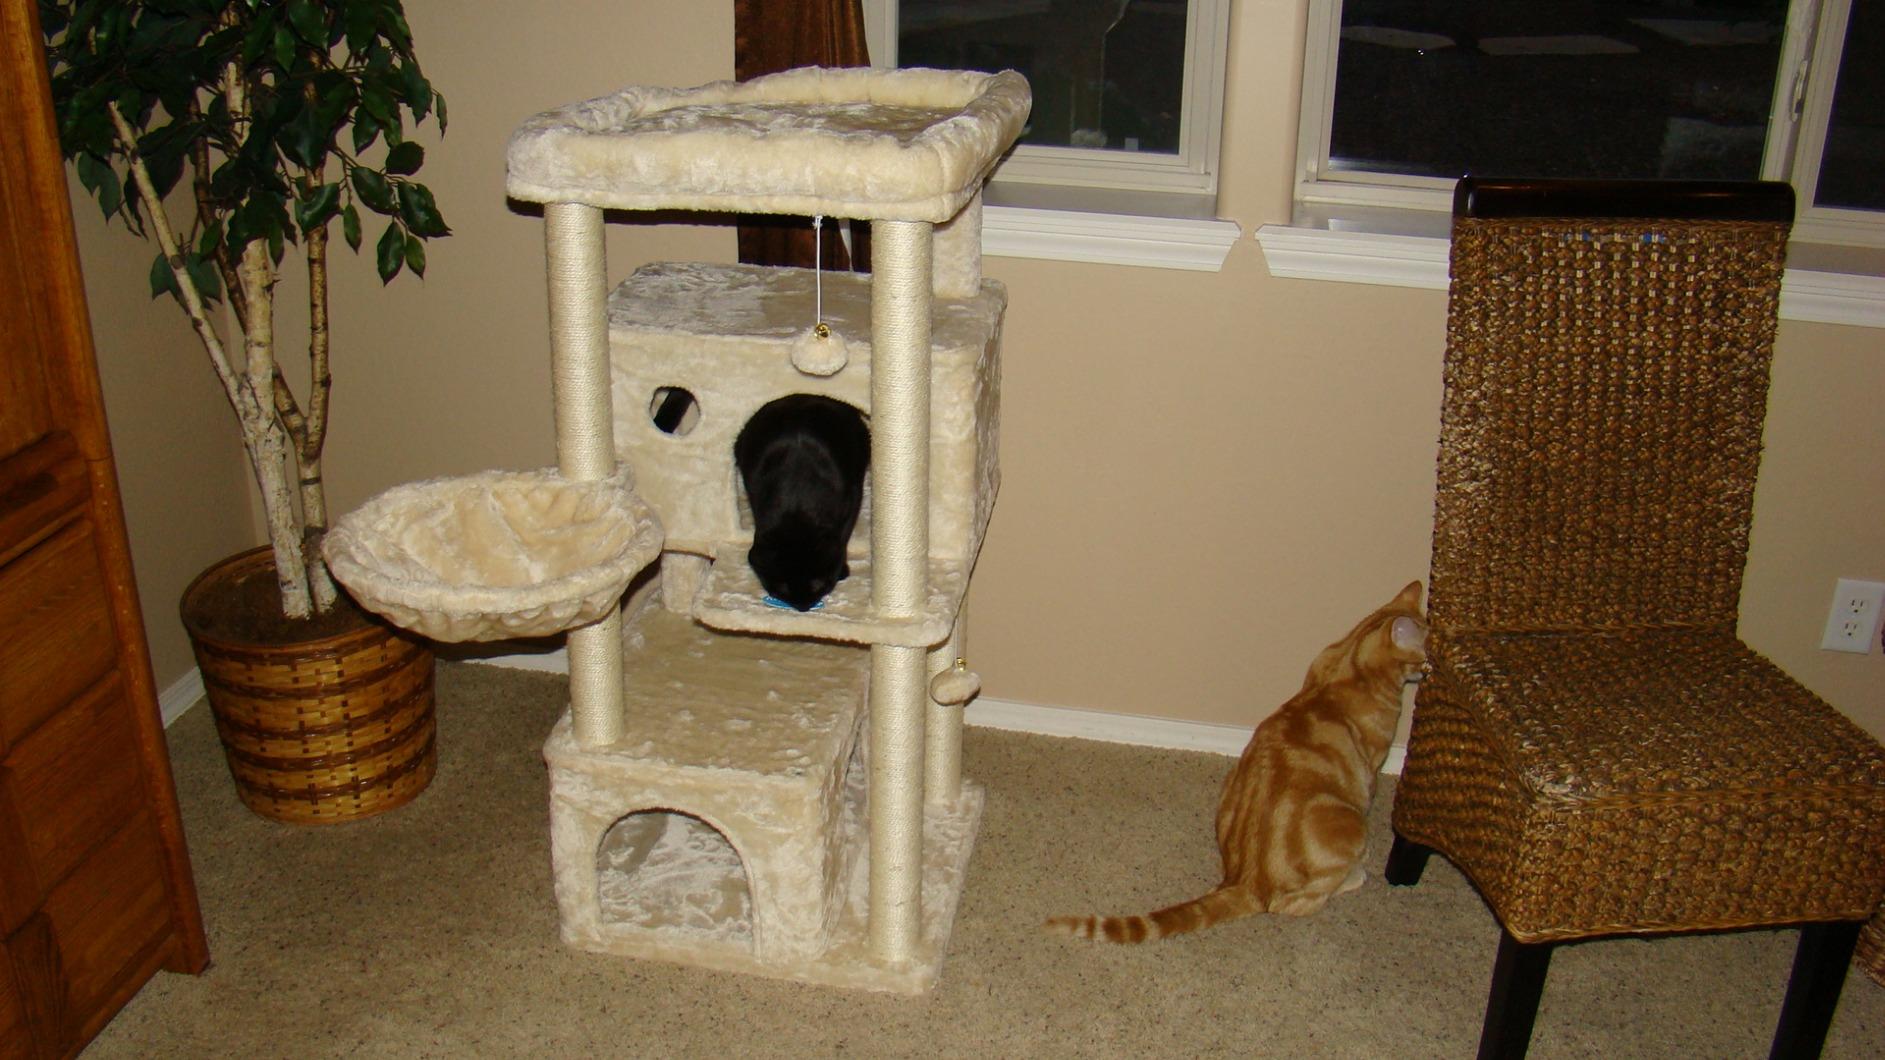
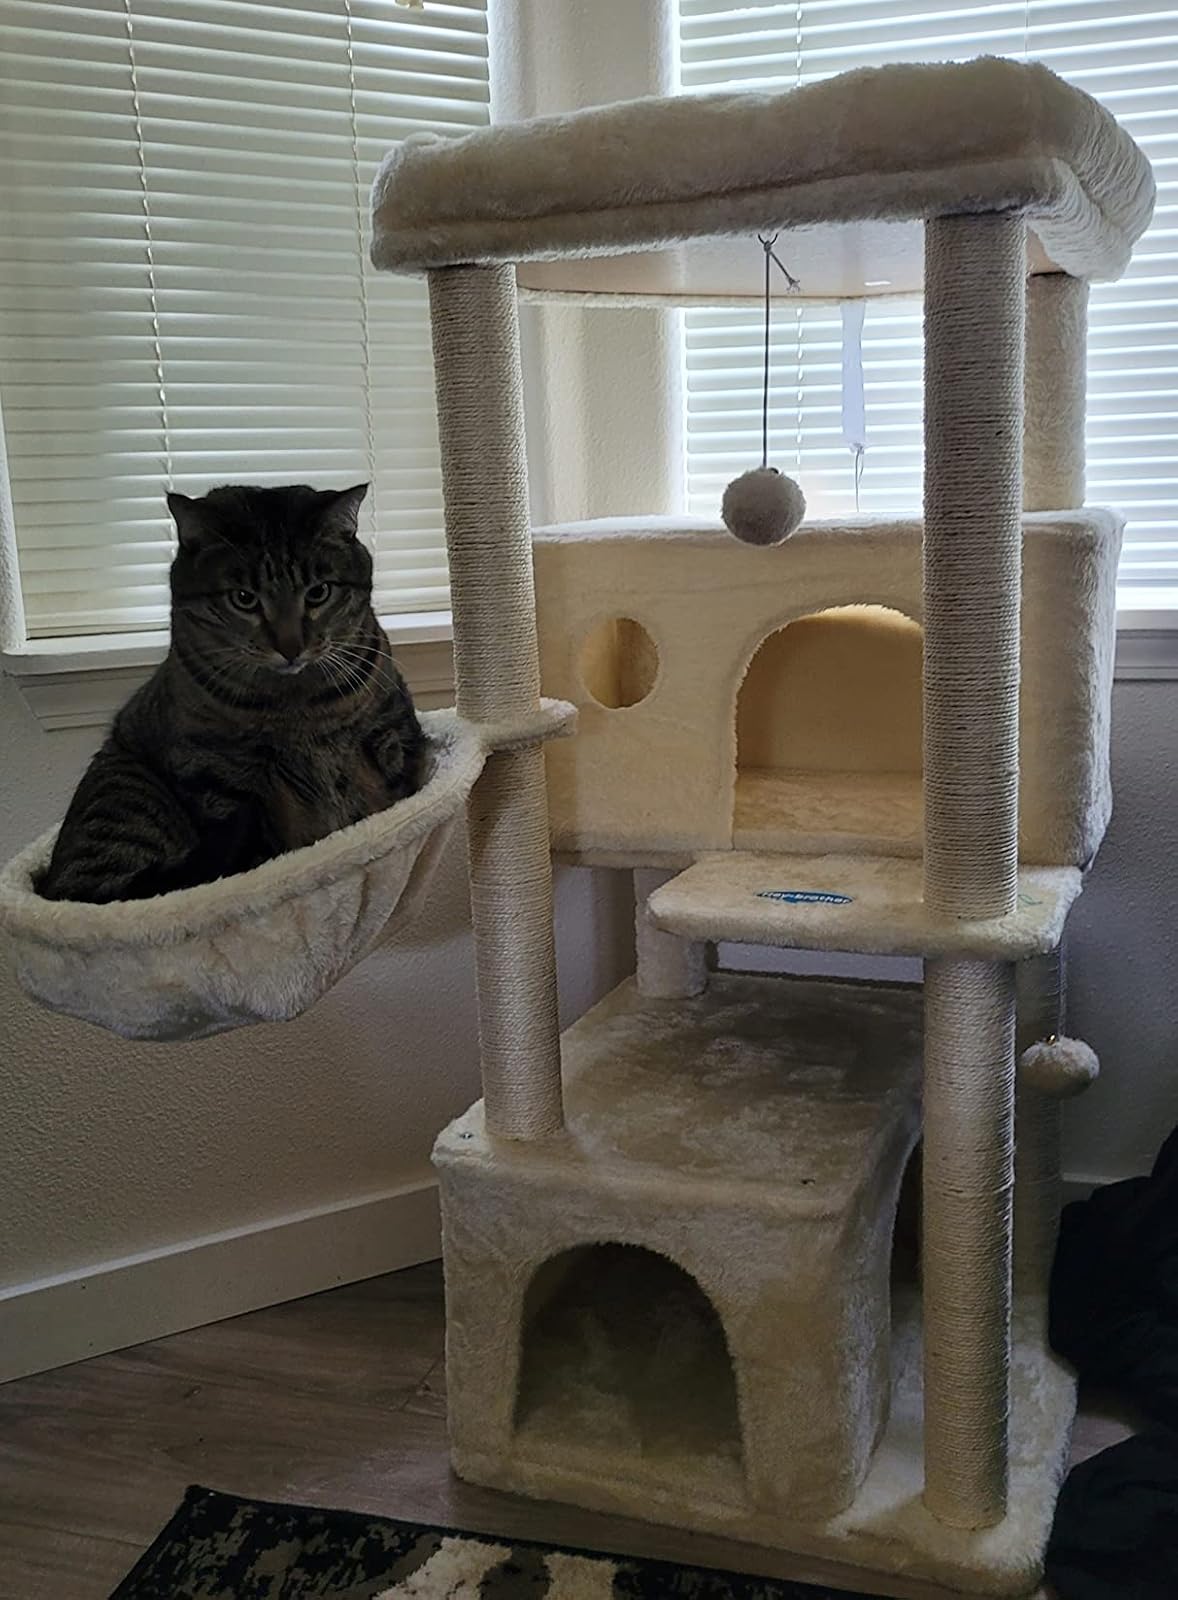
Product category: items_cat tree
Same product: yes